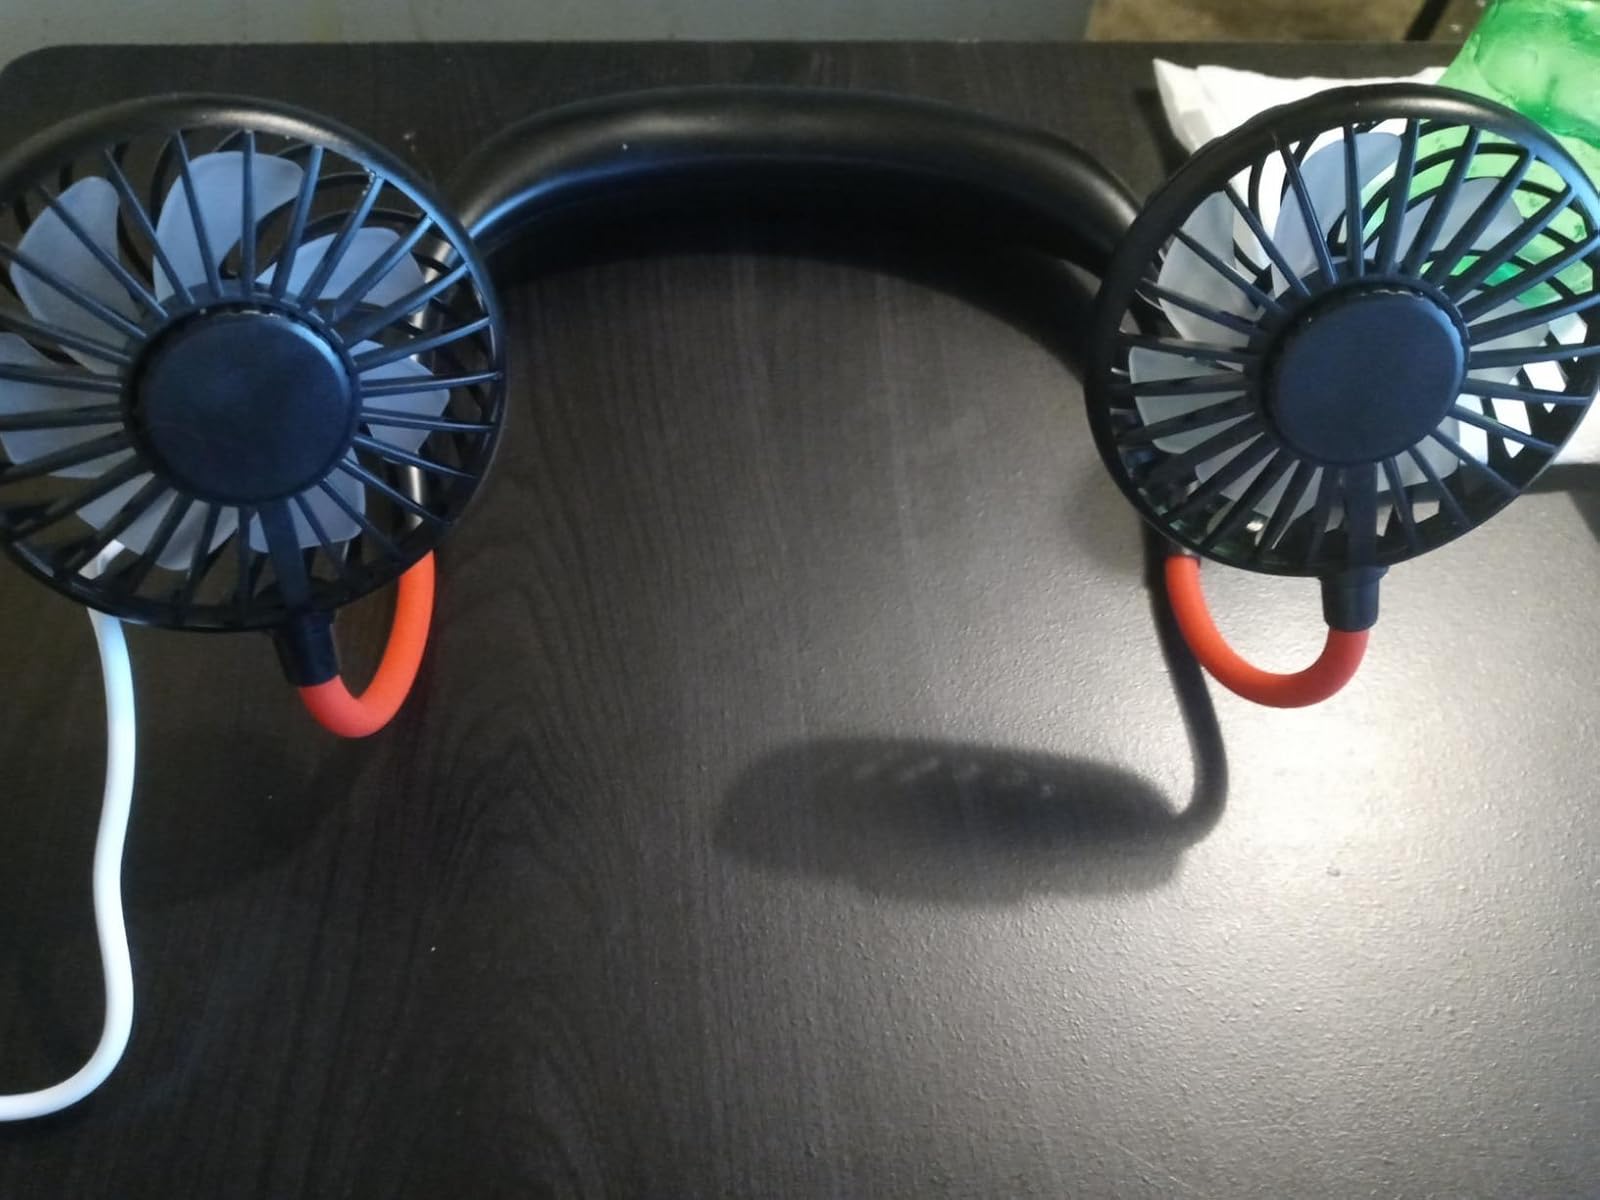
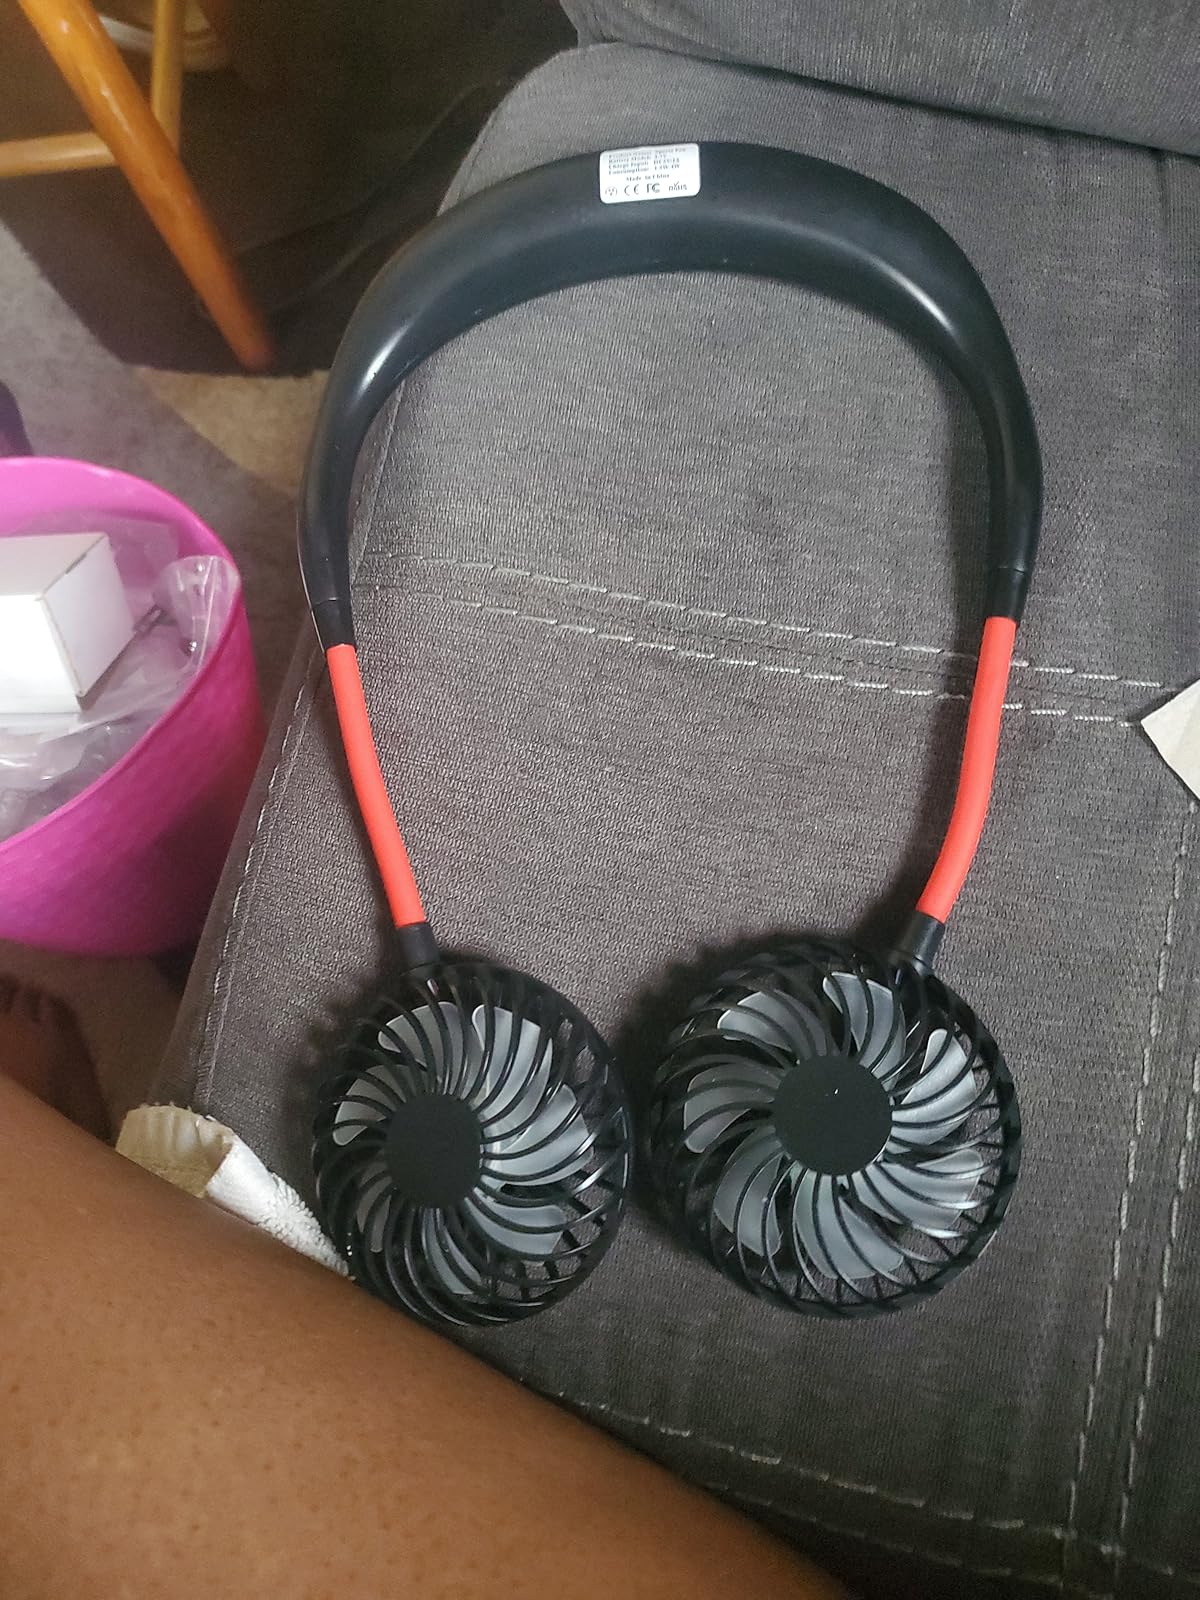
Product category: fan
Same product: yes